El ministerio del tiempo

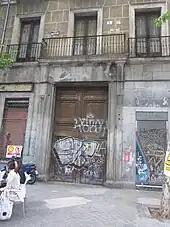
The abandoned Palace of the Duchess of Sueca in Madrid, featured in the series as the façade of the Ministry's headquarters.

The Ministry of Time is the best kept and most closely guarded secret of the Spanish government: an autonomous government institution that reports directly to the Prime Minister and the Spanish Monarch. Its patrols watch the doors of time so that no intruder from other eras can change history for their own benefit.